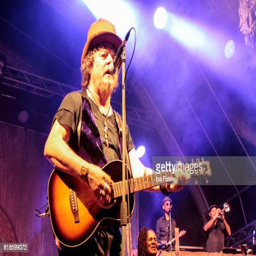
blues artist perform on stage during festival